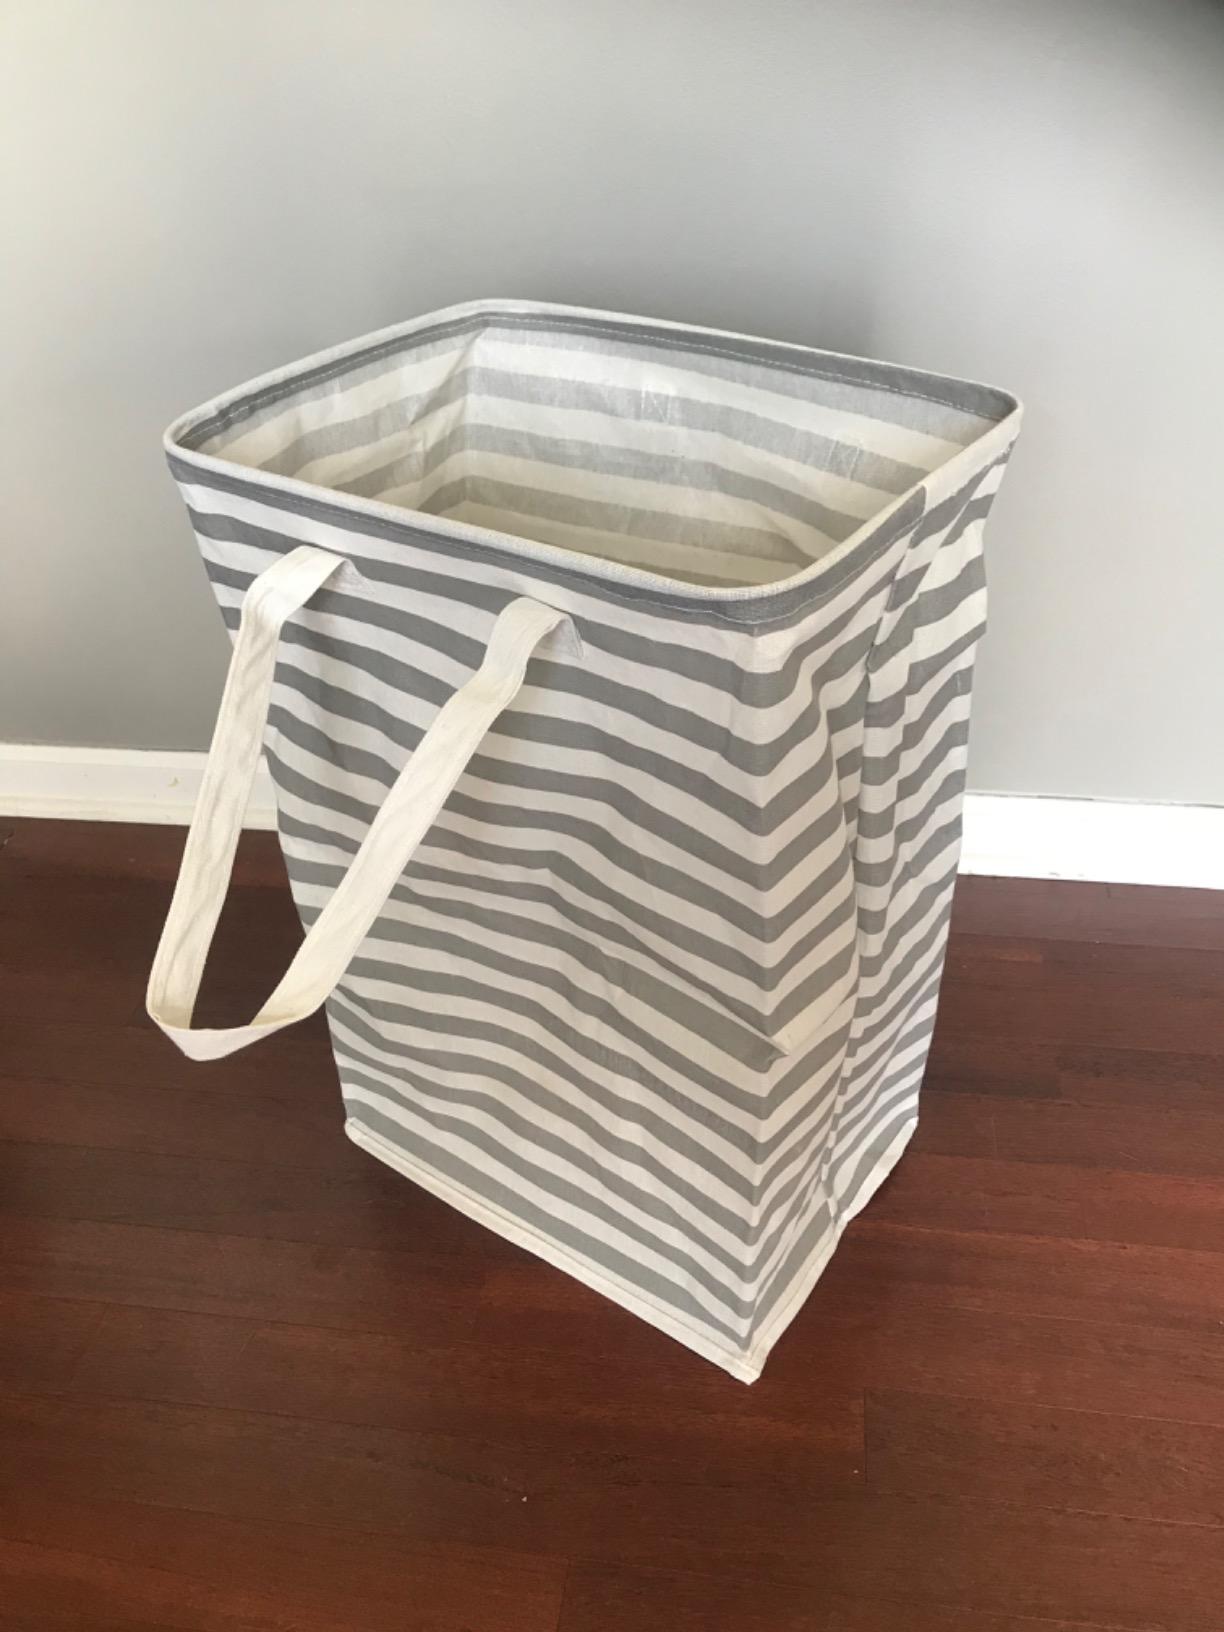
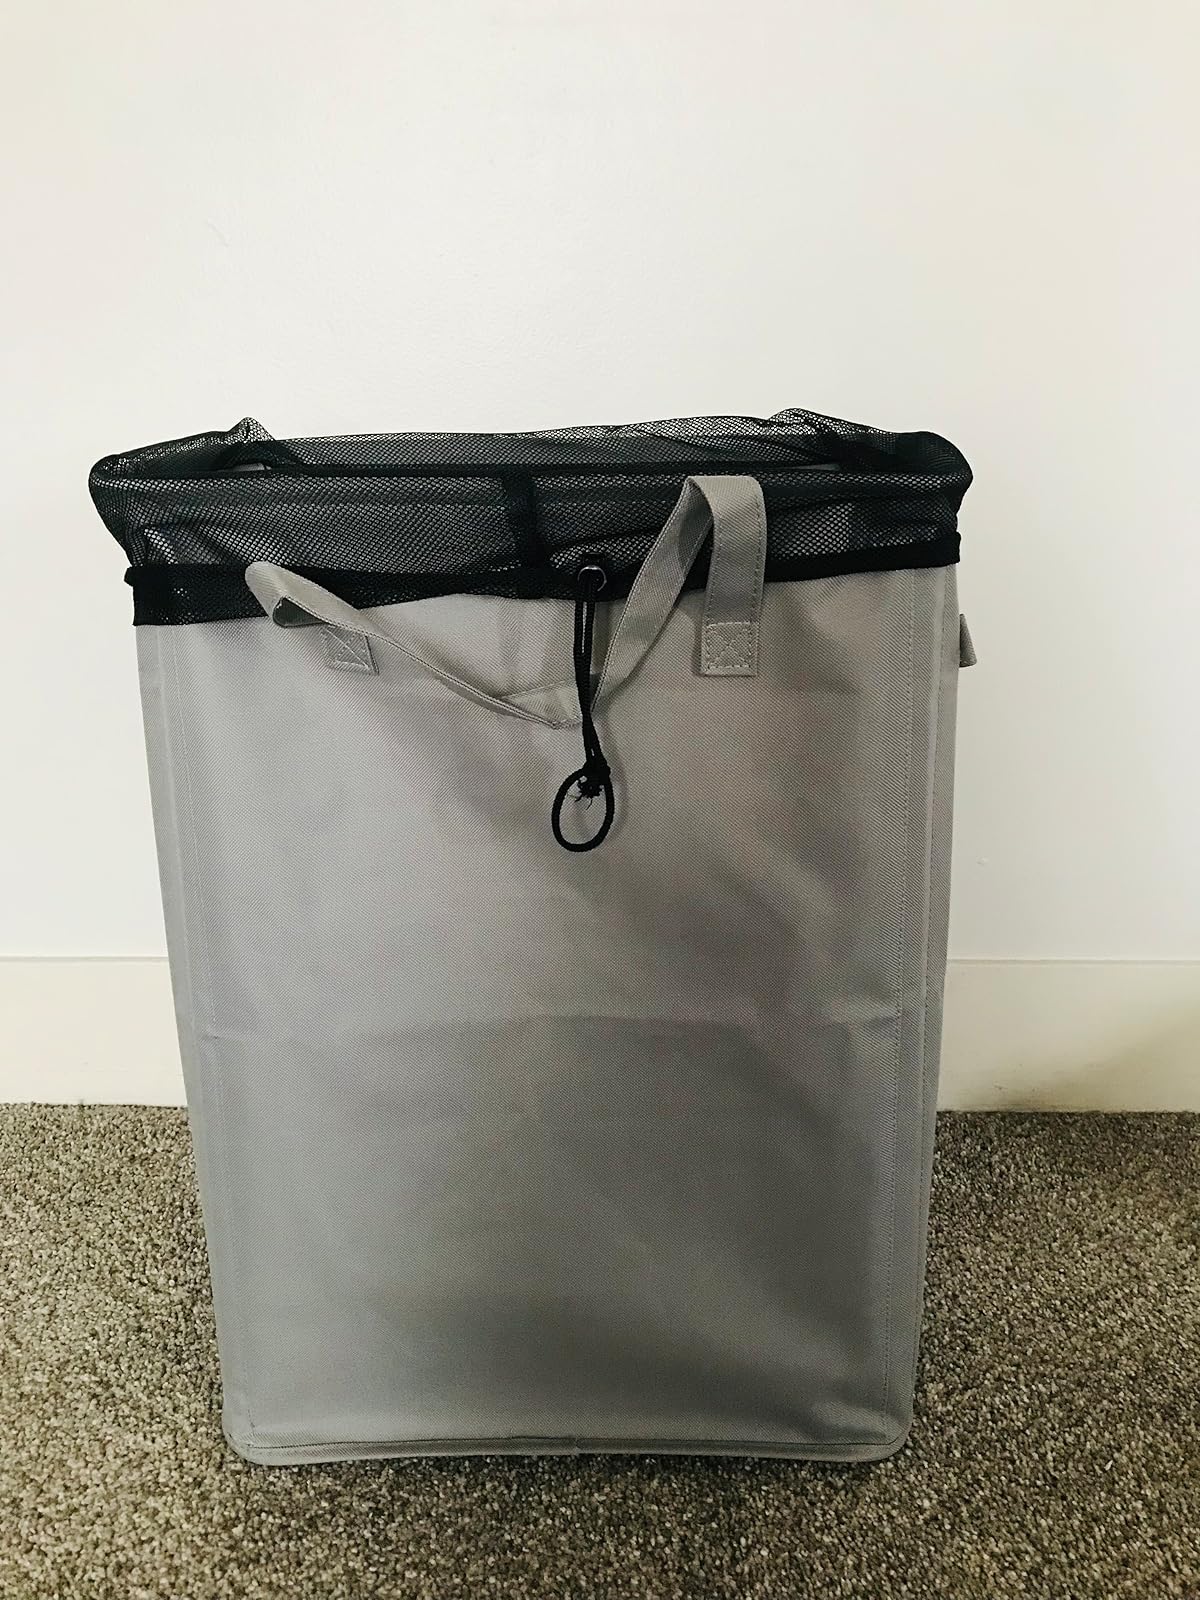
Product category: items_hamper
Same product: no